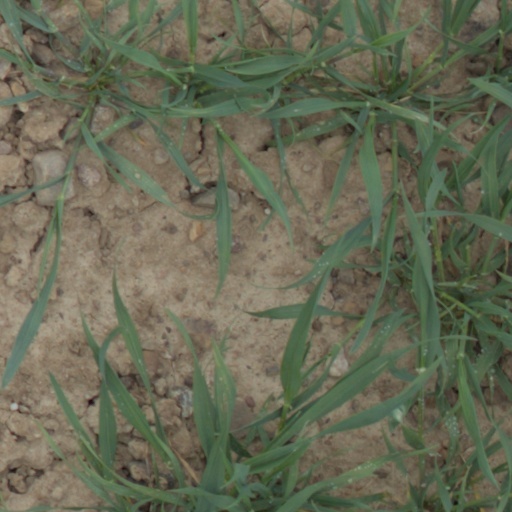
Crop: wheat